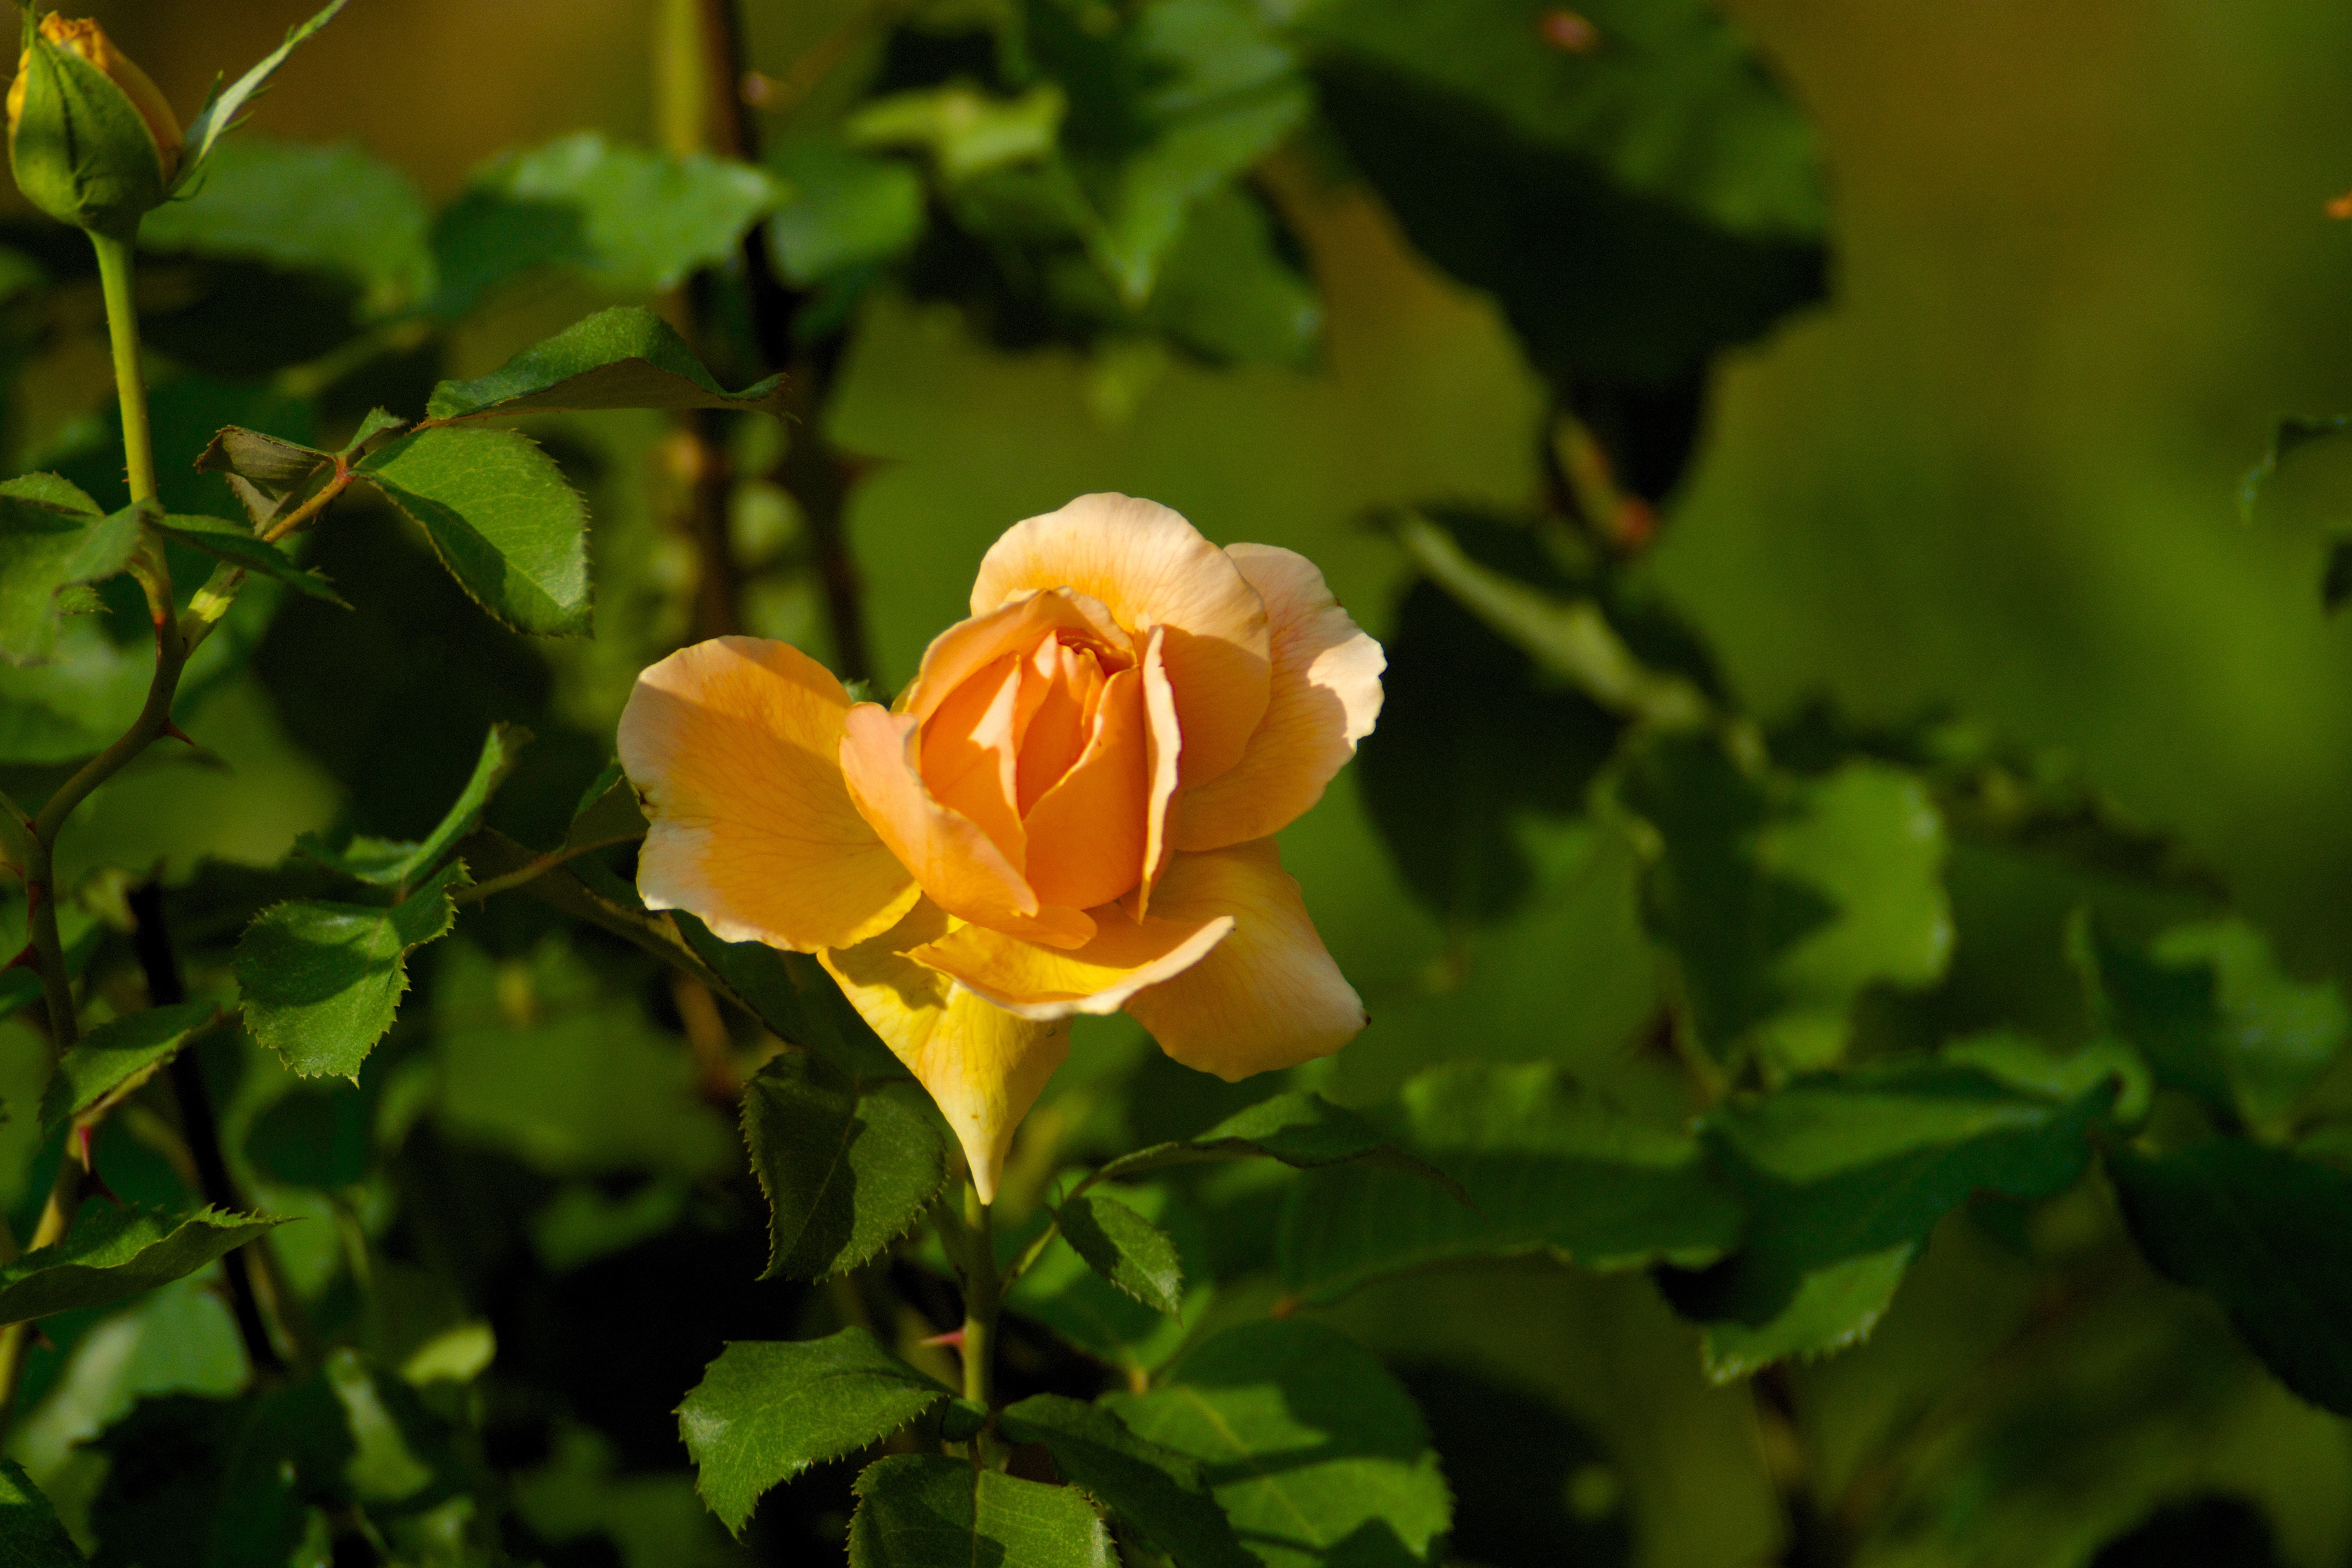
nature, blossom, plant, leaf, flower, petal, rose, orange, botany, yellow, flora, wildflower, shrub, macro photography, flowering plant, garden roses, rose family, land plant, rose order